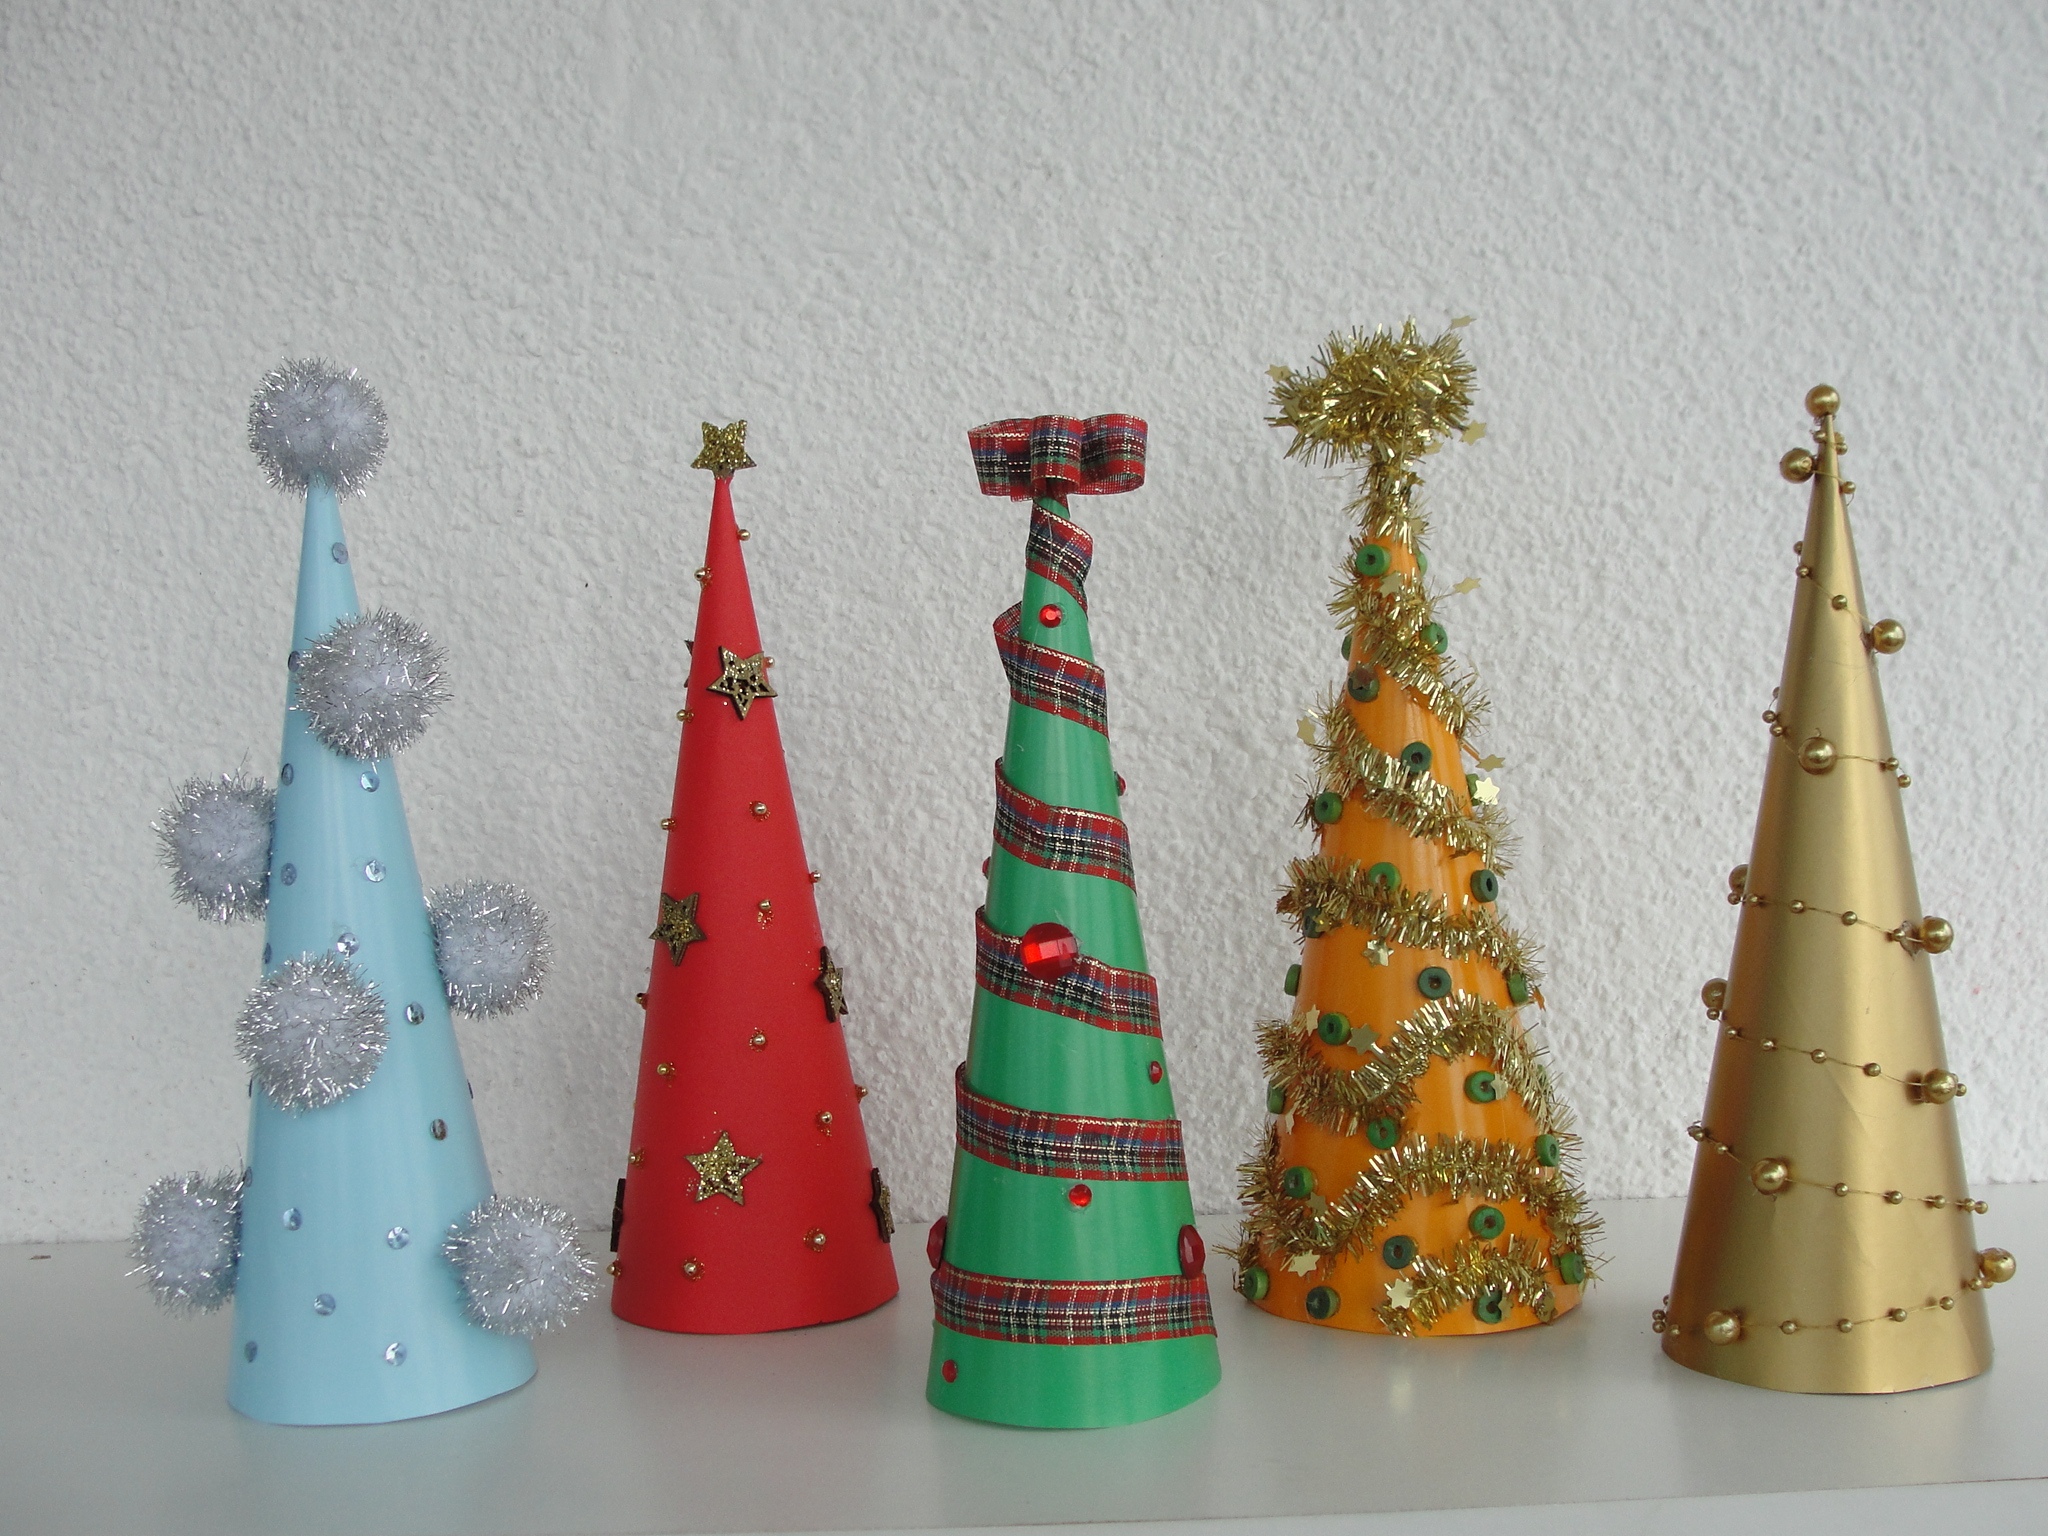
christmas decoration, christmas tree, christmas ornament, christmas, fir, spruce, decor, holiday, cone